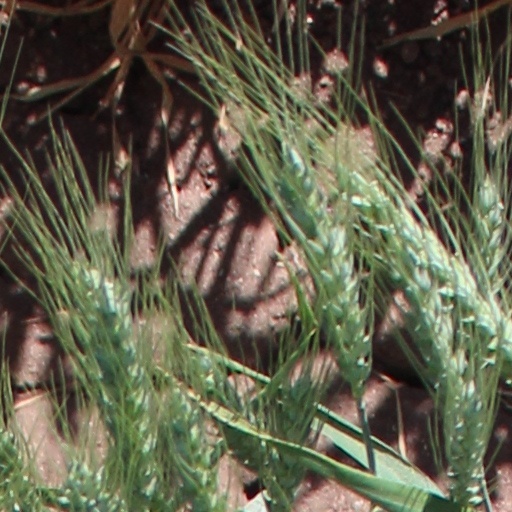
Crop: wheat